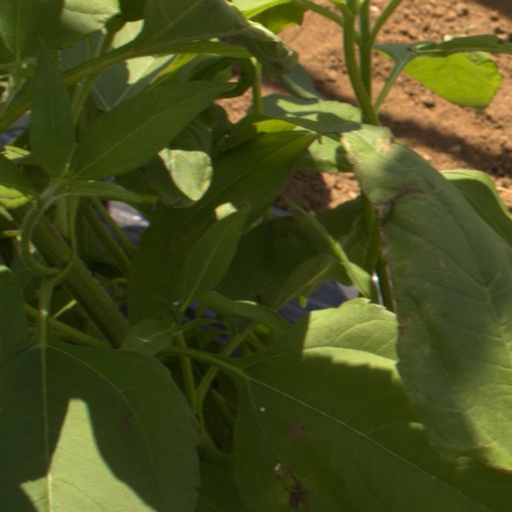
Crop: Jerusalem artichoke